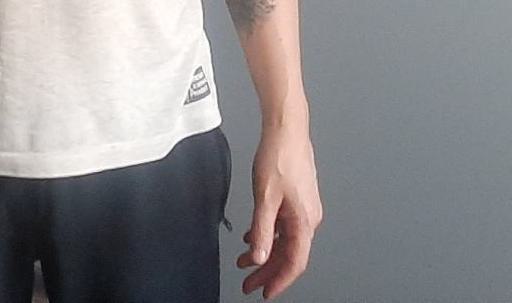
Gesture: no_gesture